Walnut Ridge Friends Meetinghouse

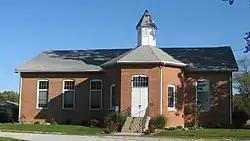
Walnut Ridge Friends Meetinghouse, October 2011

Walnut Ridge Friends Meetinghouse is a historic Quaker meeting house located in Ripley Township, Rush County, Indiana. It was originally built in 1826 as a log cabin, burned in 1864, and rebuilt in 1866. The present building is a one-story, vernacular Italianate style brick building with a moderately pitched gable roof. It features a projecting octagonal entrance bay added in 1890 at the time of an extensive renovation.